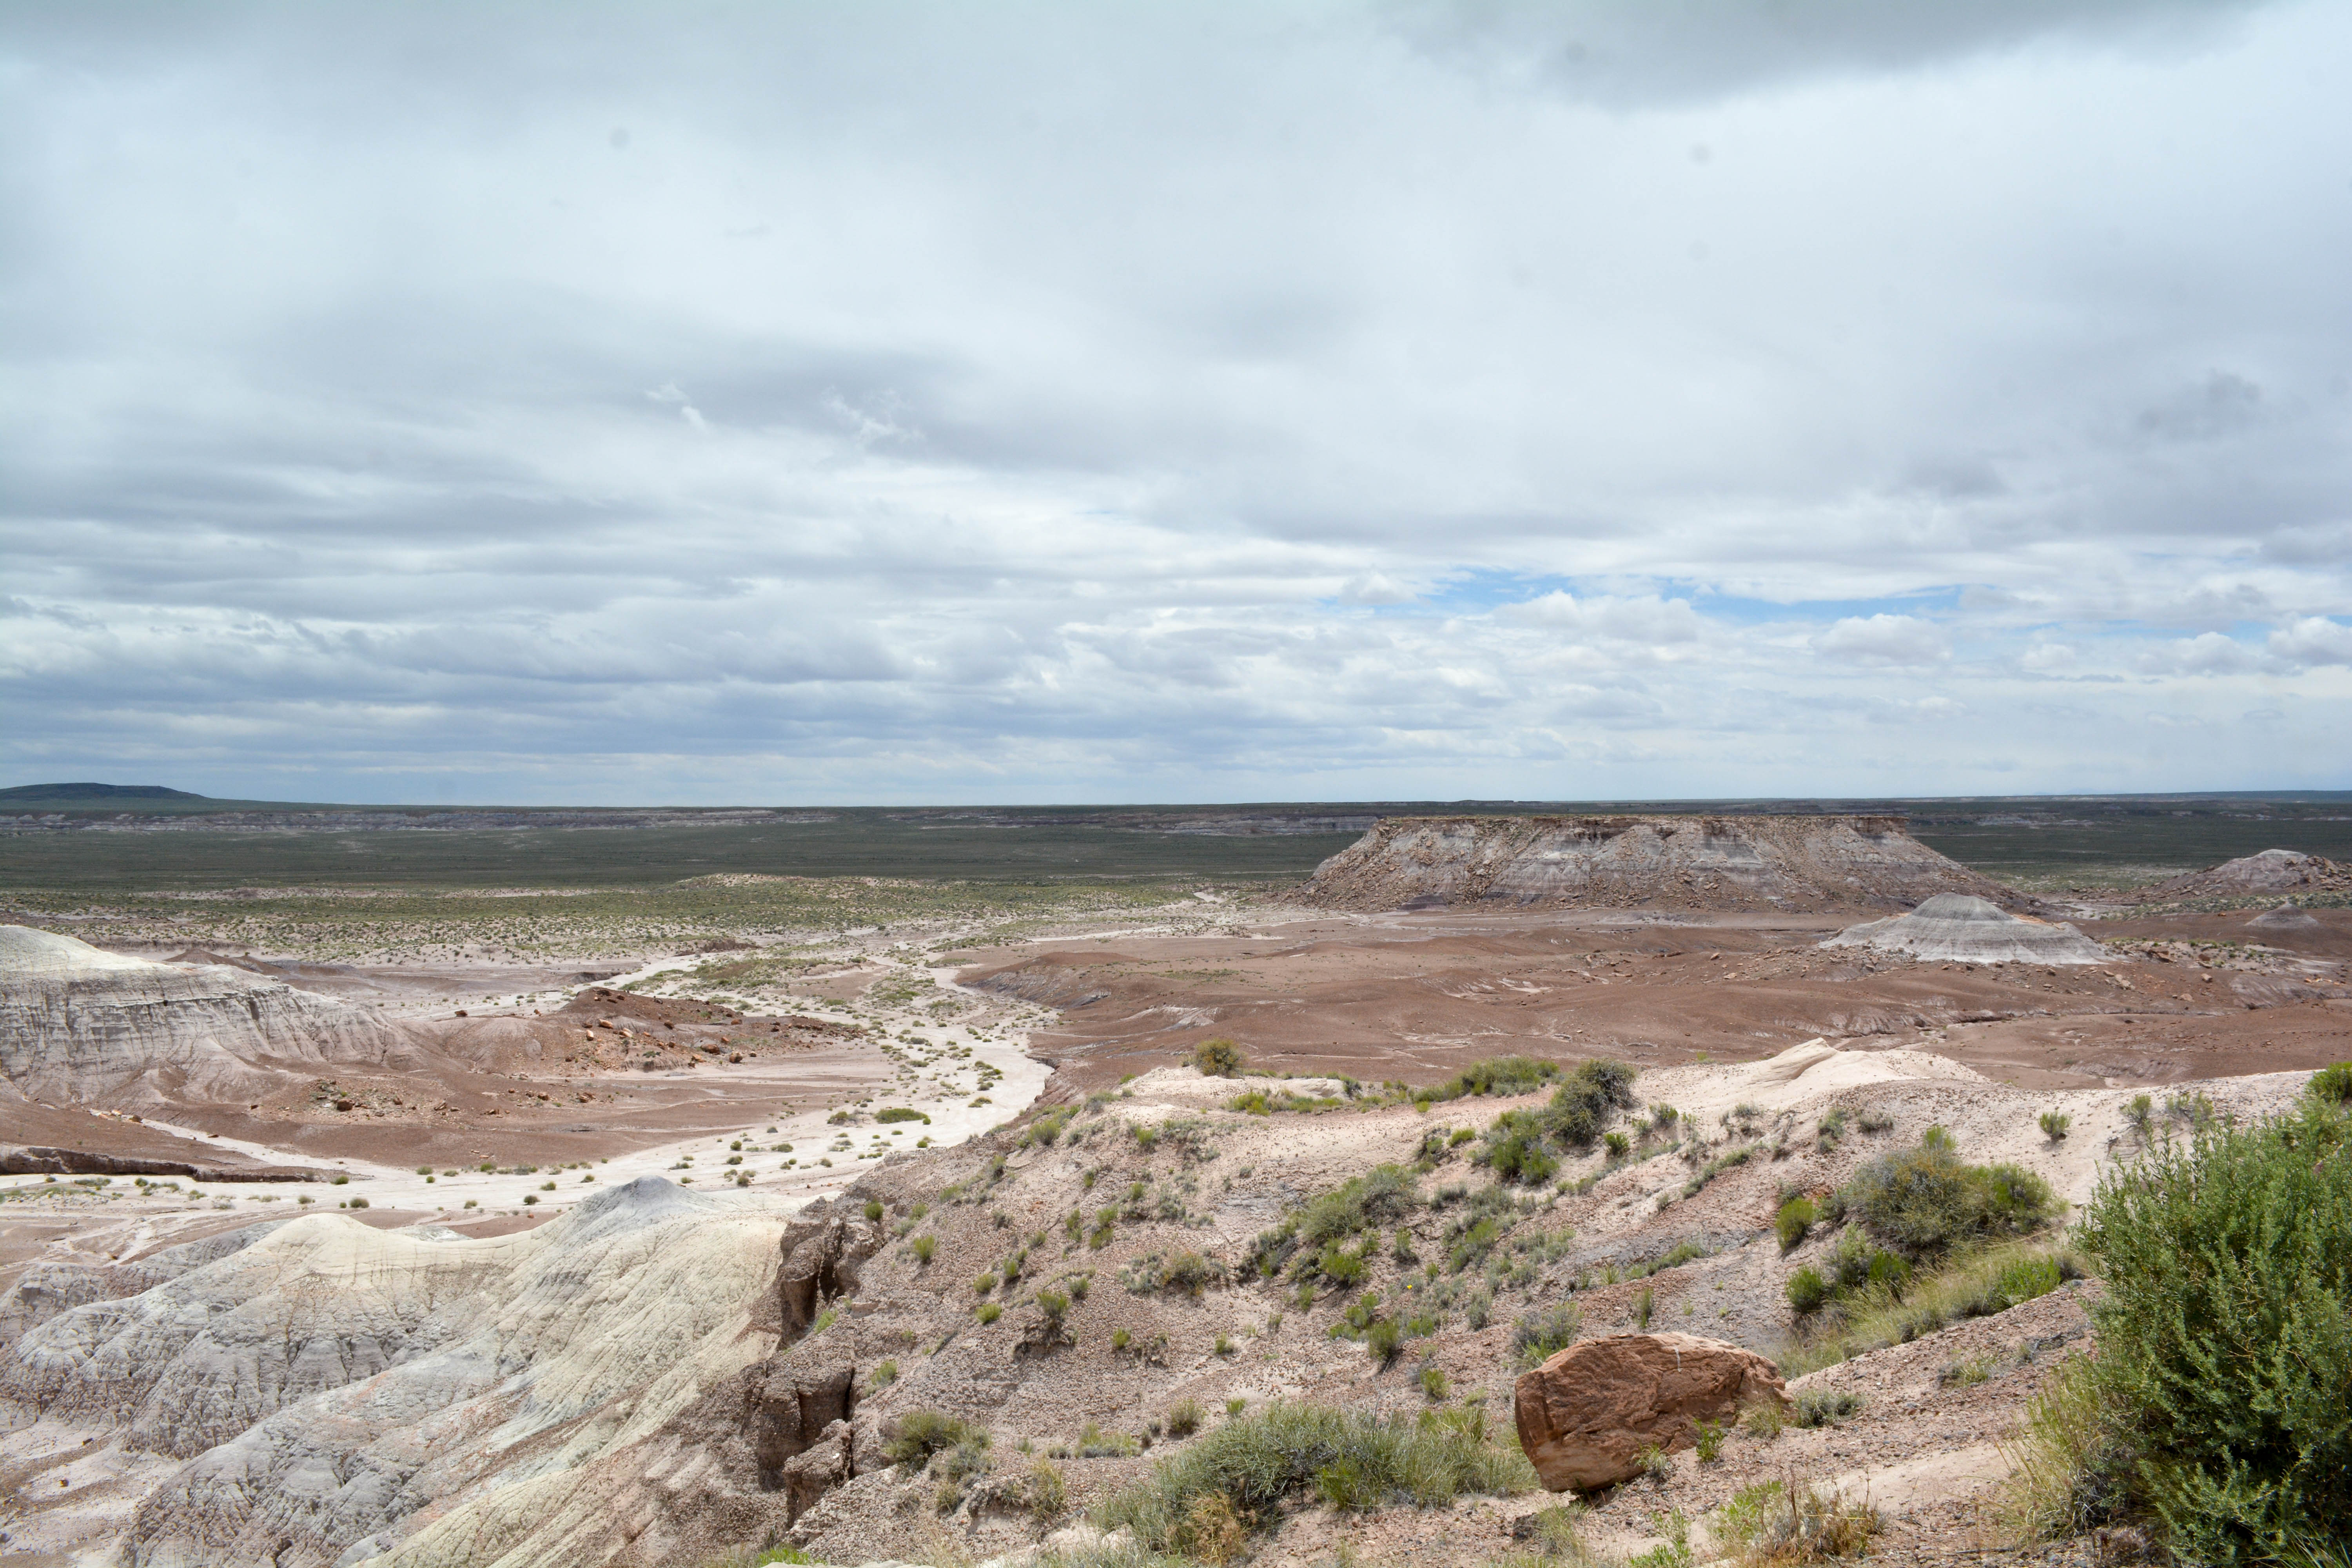
landscape, valley, terrain, geology, badlands, plateau, marccooper, painteddesert, petrifiedforest, route66, holbrook, arizonalandscape, ecosystem, steppe, landform, natural environment, geographical feature